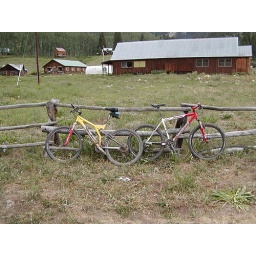
Two dirty bikes in the town of Gothic